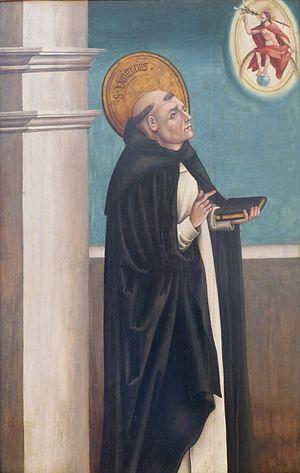
Thoman Burgkmair, né vers 1444 à Augsbourg et mort vers 1523 dans la même ville, est un peintre du Moyen Âge tardif. Il est enregistré dans les livres de la guilde des peintres d'Augsbourg. Il est le père du peintre et graveur Hans Burgkmair.